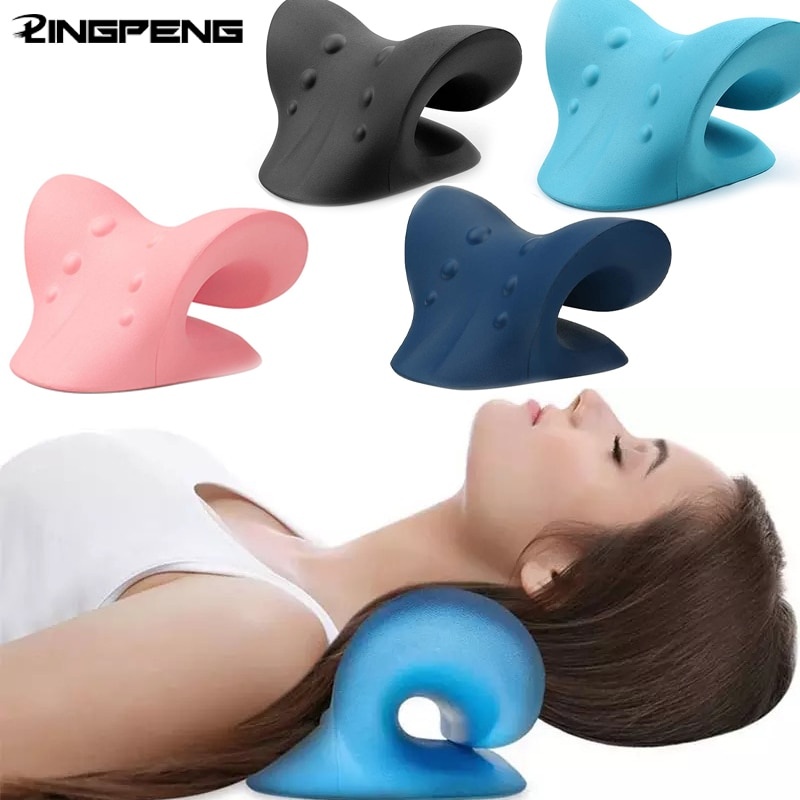
Neck Shoulder Stretcher Pillow
✨ Experience Blissful Relief with the Neck Shoulder Stretcher Pillow! 🌈 Are you tired of neck and shoulder pain affecting your daily life? Look no further! Our Neck Shoulder Stretcher Pillow is here to provide you with unparalleled comfort and relief. Discover the key features that make it a must-have: 🌟 Ergonomic Design for Targeted Relief: Crafted with micro elastic support for optimal comfort. Unique C-shaped opening ensures even downward pressure distribution. 💆 Effortless Neck and Shoulder Stretching: Spend just 8 minutes a day to alleviate tension and discomfort. Relax and unwind as the pillow gently stretches and supports your cervical spine. 🌀 Comfortable Elastic Surface: Enjoy a soothing experience with the pillow's plush and comfortable surface. Ideal for users seeking both support and relaxation. 👌 Maintain Correct Posture: Neck bone guide groove helps you maintain proper posture during use. Promotes spinal alignment for improved overall well-being. 🎁 Perfect Gift for Pain Relief: An excellent gift for friends, family, or colleagues dealing with neck pain. Show you care by giving the gift of relaxation and comfort. 🏡 Compact and Portable: Lightweight and easy to carry for on-the-go relief. Use it at home, in the office, or wherever you need a moment of tranquility. 🛋️ Versatile Usage: Ideal for those with neck pain, stiffness, or discomfort. Incorporate it into your daily routine for a revitalizing experience. 👉 Product Details: Name: Neck Shoulder Stretcher Pillow 💫 Rediscover Comfort - Get Your Neck Shoulder Stretcher Pillow Today! Transform your daily routine with a pillow designed for ultimate relaxation. Bid farewell to neck and shoulder pain and embrace a life of well-deserved comfort! 🌈 Unlock the Path to Relaxation - Order Your Neck Shoulder Stretcher Pillow Now! ✨
Brand: Zendrop
Category: Health & Beauty > Personal Care > Massage & Relaxation > Massagers > Massage Cushions